Michael Cabonargi

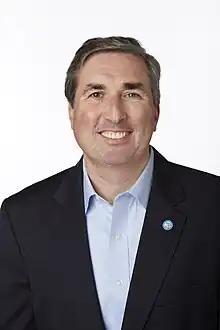
Cabonargi in 2019

Cabonargi was appointed by Chief Justice of the Circuit Court of Cook County Timothy C. Evans to serve as commissioner of Cook County Board of Review from the 2nd district, after the position was vacated by Joseph Berrios, who had been elected Cook County Assessor. Cabonargi had been selected over several other people who had also expressed interest in the position, including Joseph Mario Moreno and Eugene Schulter. Evans had picked Cabornargi from among 11 candidates. Cabonargi was sworn in on February 10, 2011.